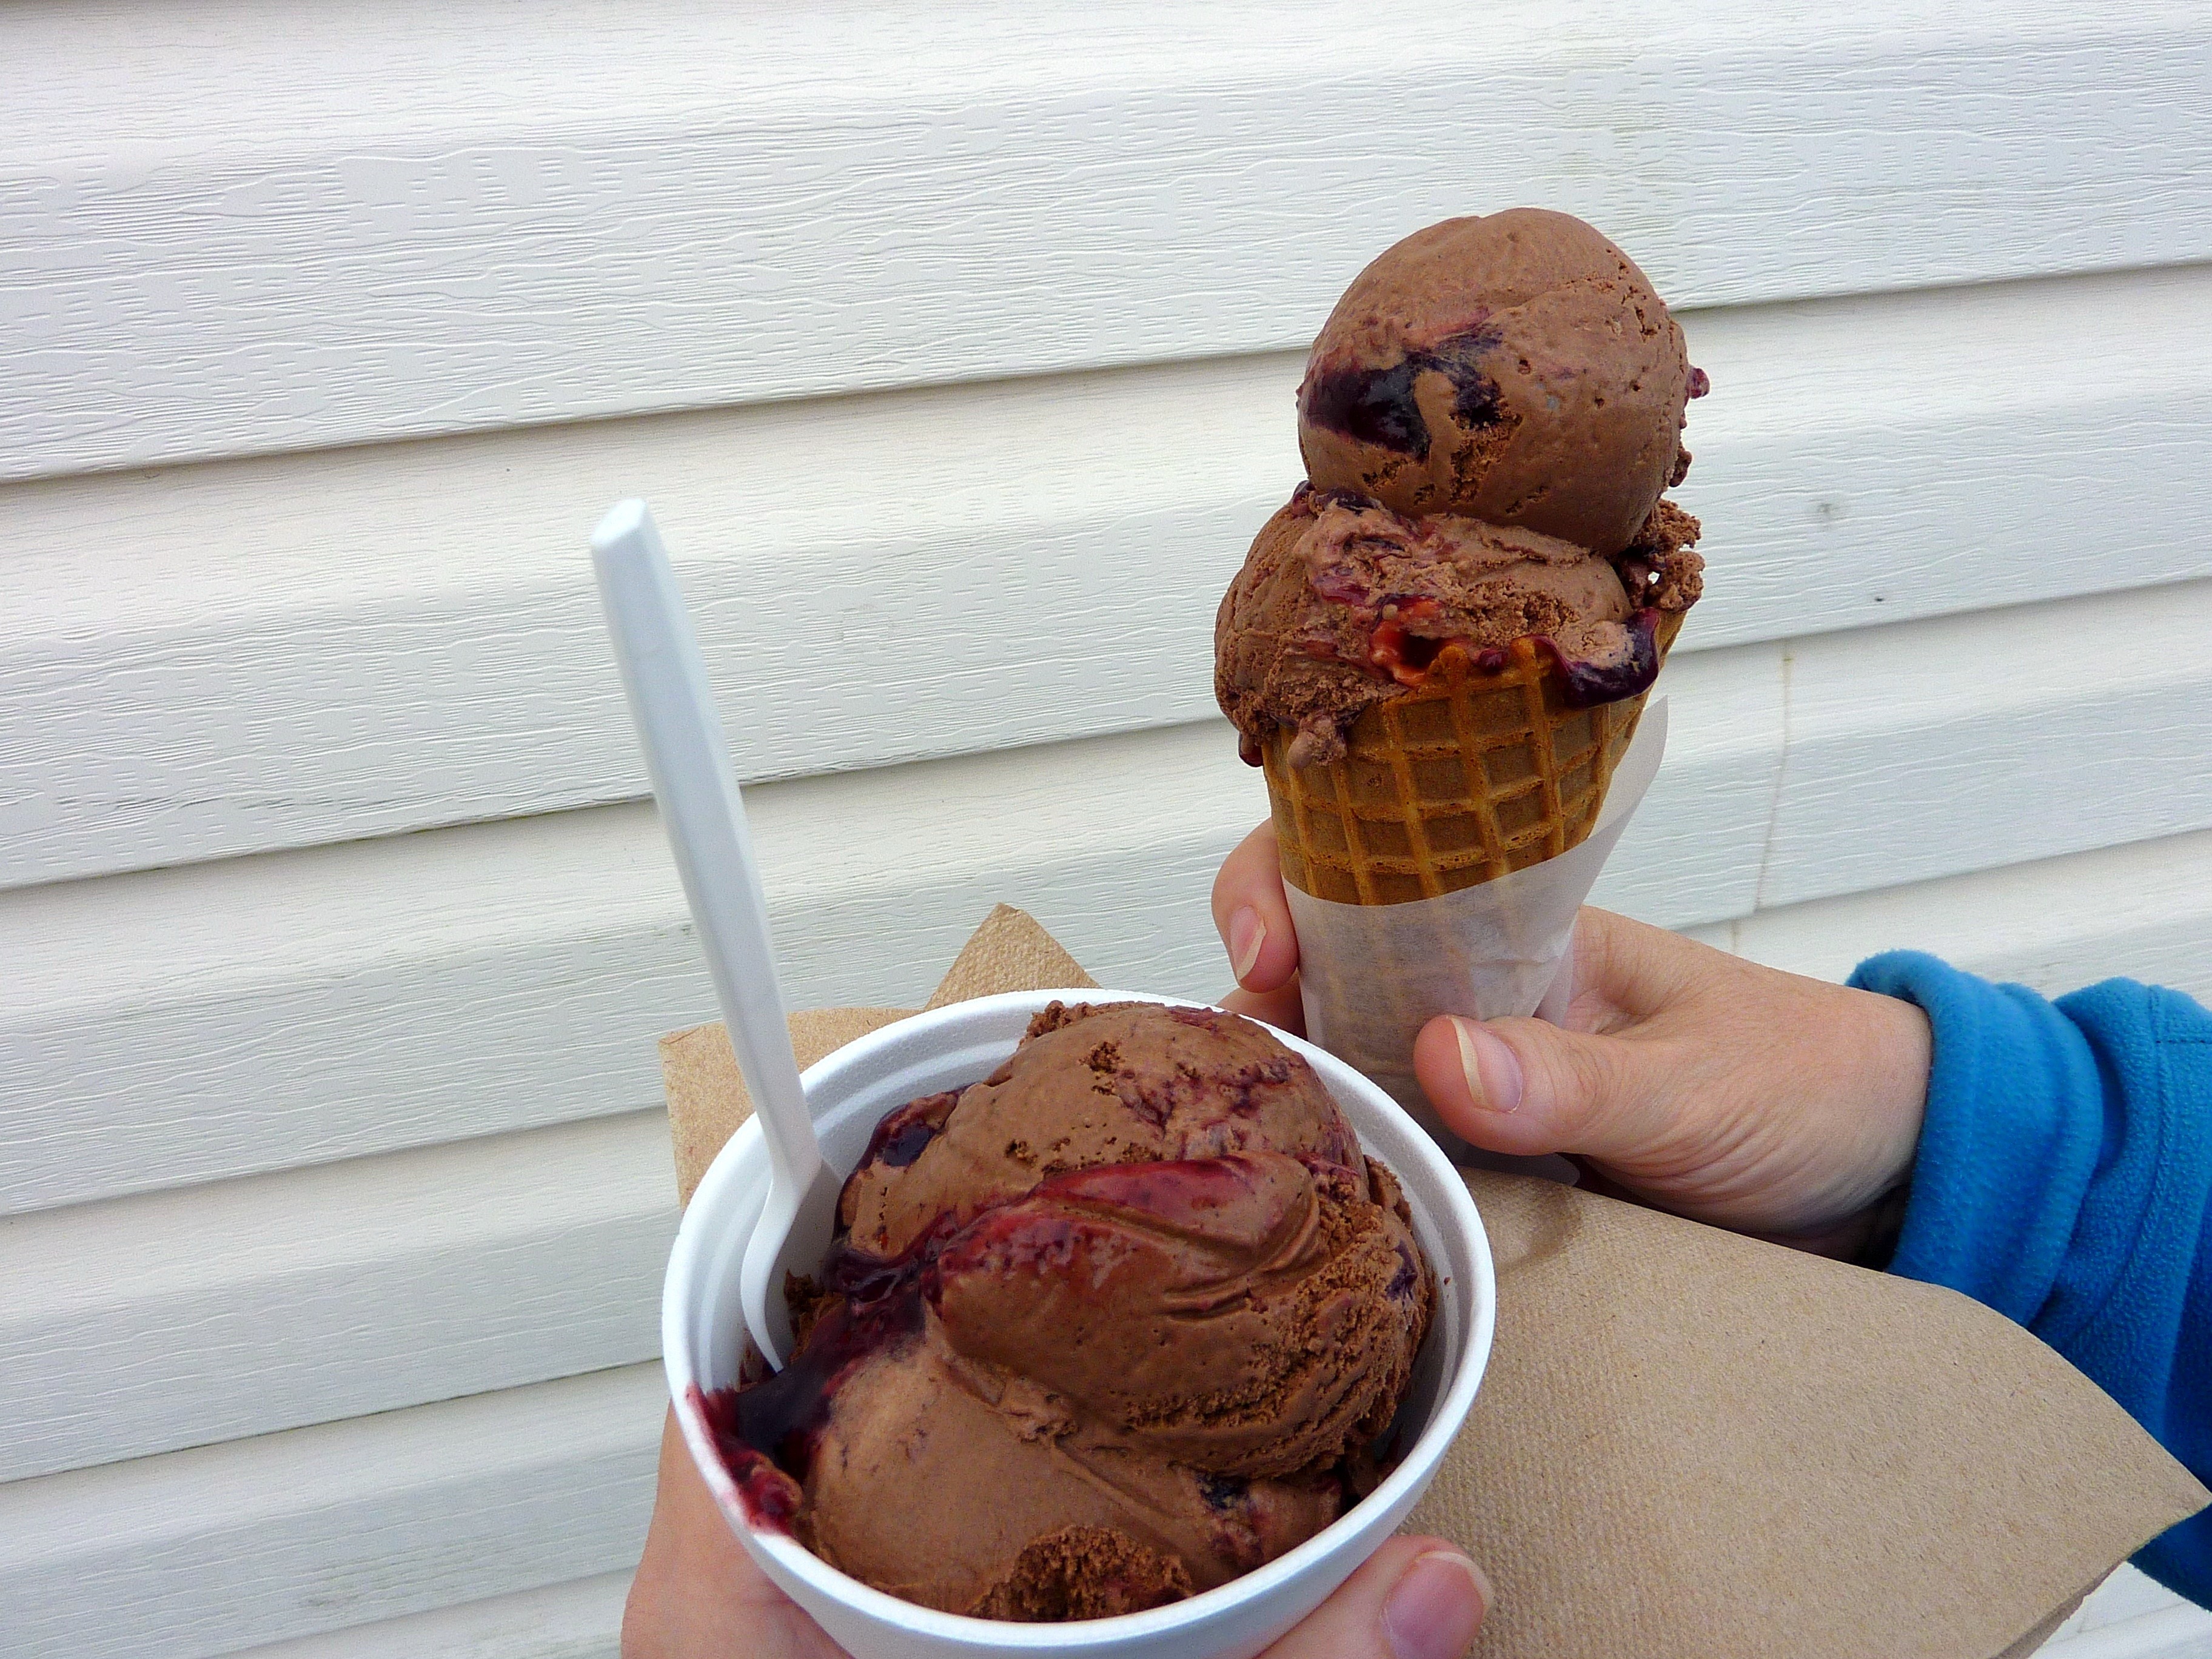
sweet, desert, summer, food, macro, frozen, chocolate, baking, ice cream, dessert, dairy product, ice cream cone, nuts, treats, icing, tasty, summertime, melting, sweetness, treat, oregon, yummy, favorite, flavor, snack food, deserts, florence oregon